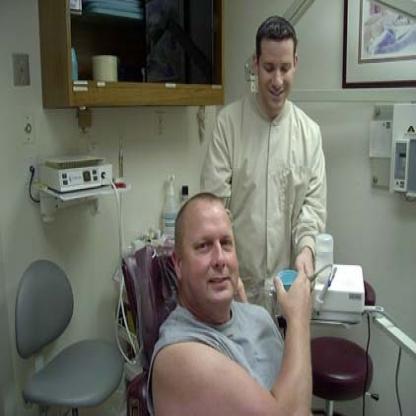
Scene: Indoor